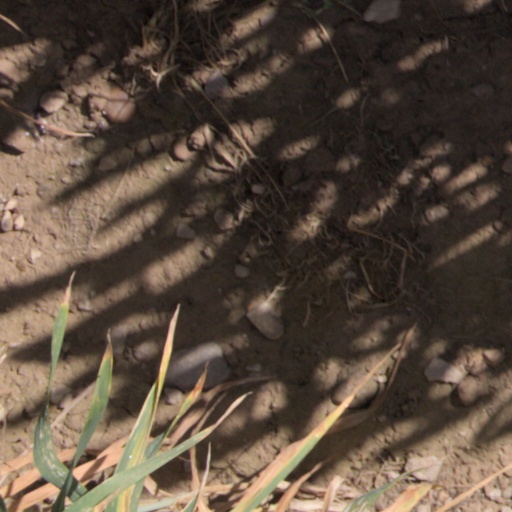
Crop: wheat